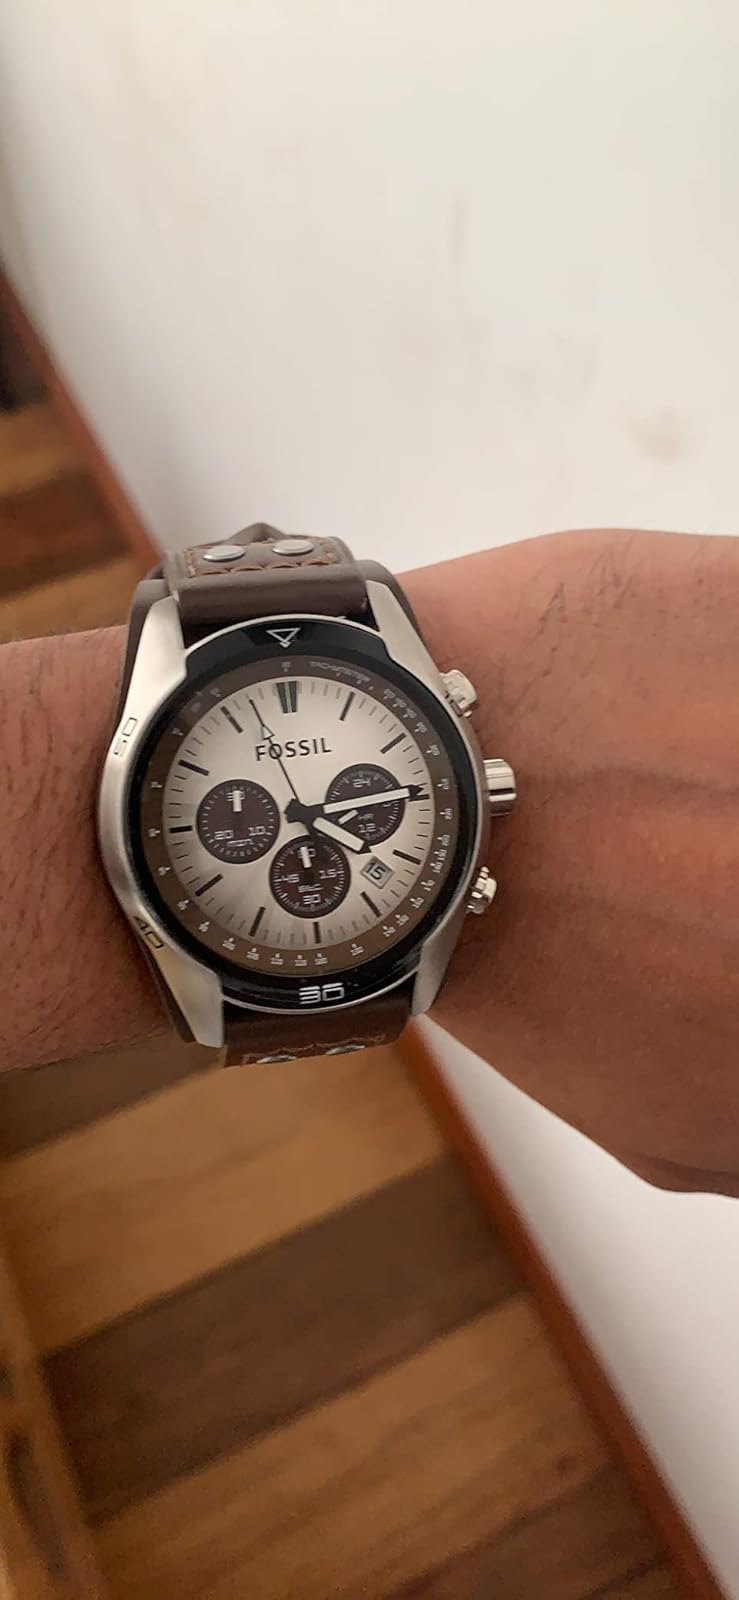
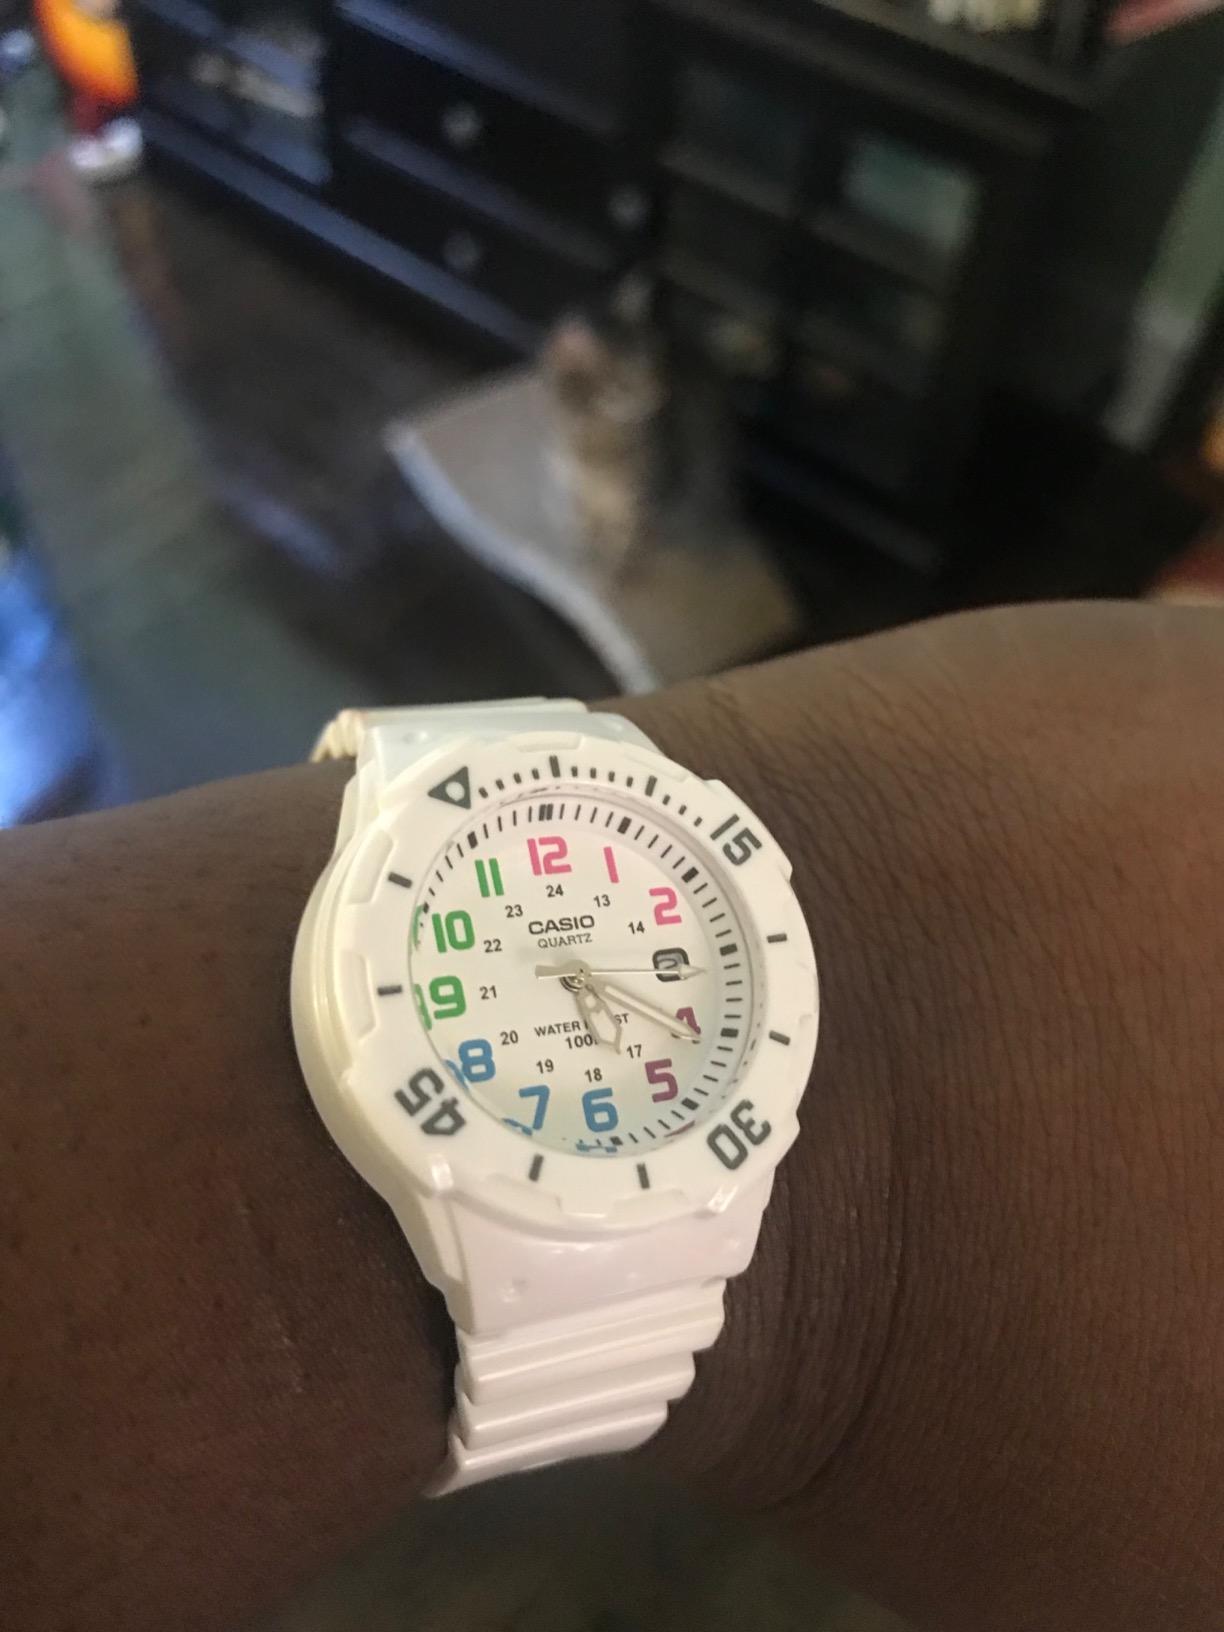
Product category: accessories_watch
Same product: no